Victoria No. 203 (2007 film)

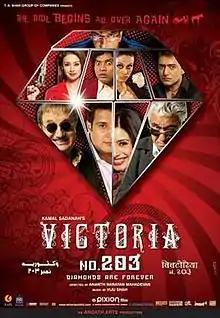
Poster for "Victoria No. 203"

Victoria No. 203: Diamonds Are Forever is a 2007 Indian Hindi-language heist comedy thriller film directed by Anant Mahadevan and produced by Kamal Sadanah, the son of Brij Sadanah who produced and directed the original film. It is a remake of the 1972 film, "Victoria No.203". The film stars Om Puri, Anupam Kher, Jimmy Shergill, Preeti Jhangiani, Javed Jaffrey, Johnny Lever and debutant Soniya Mehra, the daughter of late actor Vinod Mehra. The film was released on 31 August 2007.